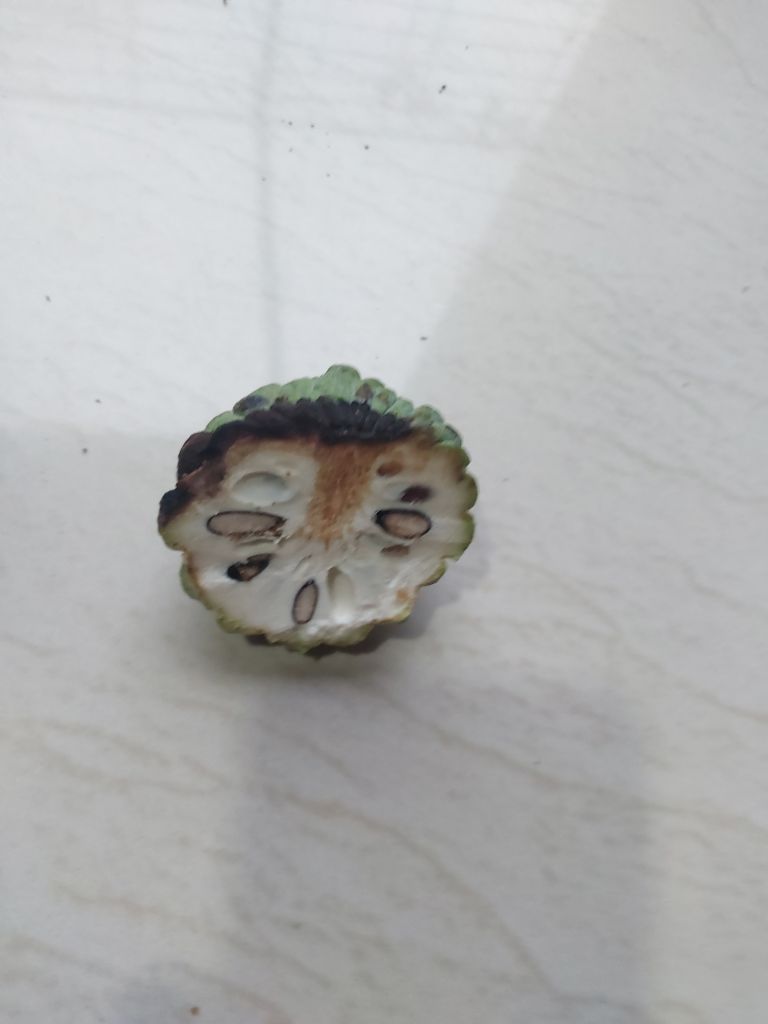
Disease label: Diplodia Rot